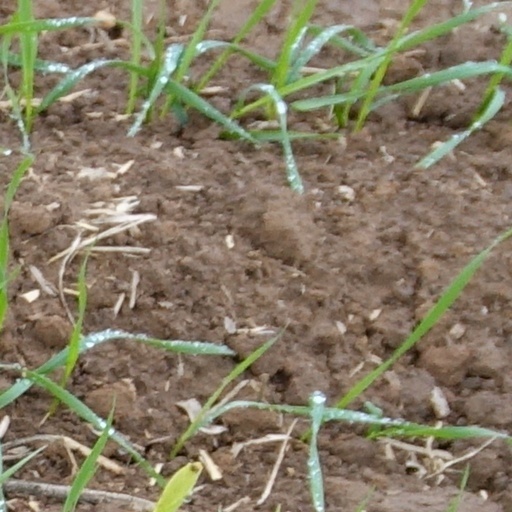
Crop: wheat